Question: Please indicate a possible affordance area of drag_suitcase that can be used for pulling
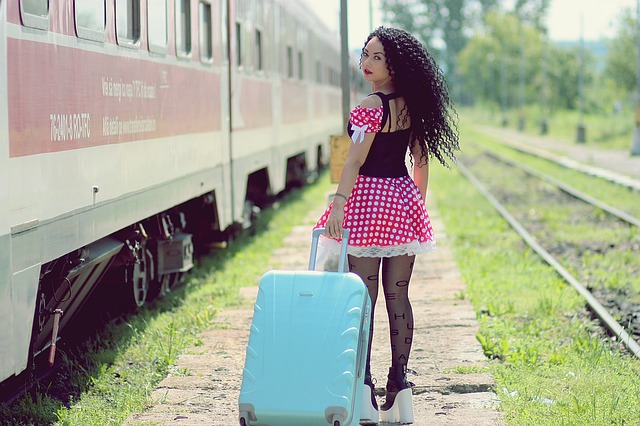
Answer: [304.5, 214, 362.5, 242]